Thomas L. Siebert

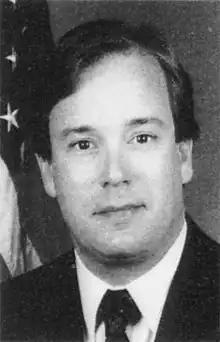
Thomas Siebert

Thomas Leland Siebert is an American lawyer and former diplomat. He was born to Virgil and Evelyn Siebert in Cleveland, Ohio, the second of four sons. Siebert was appointed United States Ambassador to Sweden in 1994 by President Bill Clinton and served in this capacity until 1998.